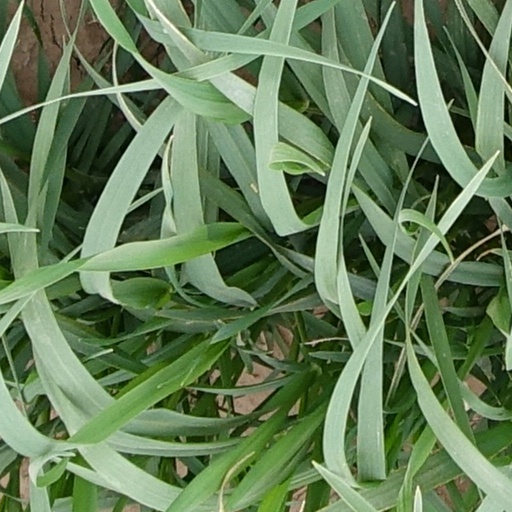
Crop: wheat